Ideal (TV series)

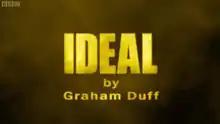
"Ideal" title card for Series 6

Ideal is a British dark comedy television series originally broadcast on TV channel BBC Three, created by Graham Duff and produced by BBC Comedy North and Baby Cow Productions. It stars Johnny Vegas as small-time cannabis dealer Moz.